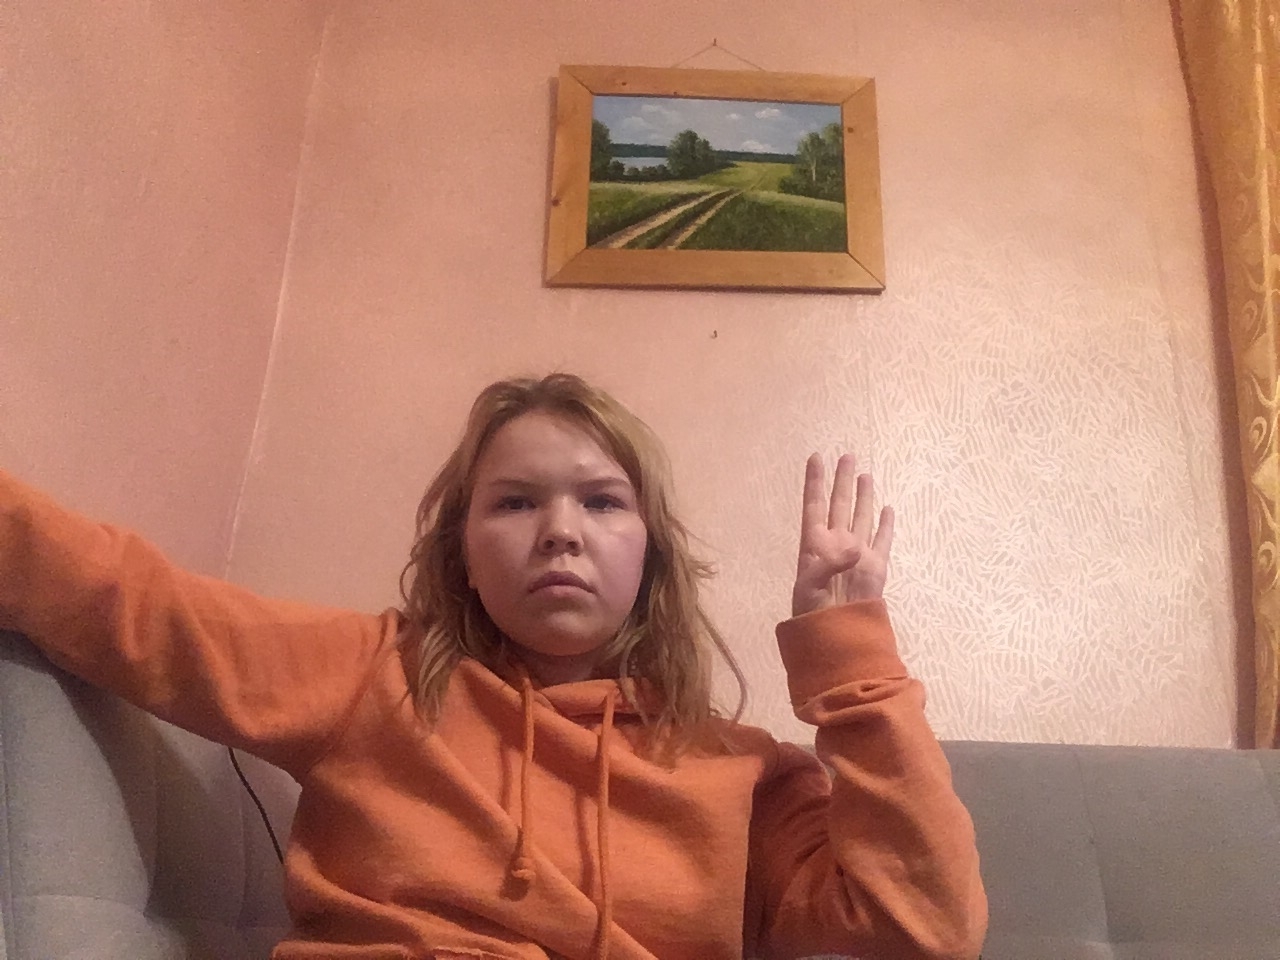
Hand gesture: four